Nick Youngquest

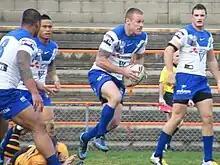
Youngquest playing for the Bulldogs in 2008

Youngquest was released midway through the 2008 NRL season and signed with Canterbury as a replacement for the released Cameron Phelps. He played four games for Canterbury in the 2008 season as the club finished last on the table.